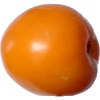
Label: yellow_tomato